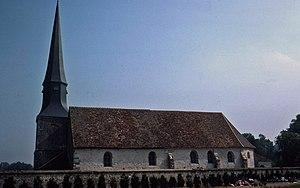
Extérieur
Sainte-Gemme-Moronval est une commune française située dans le département d'Eure-et-Loir en région Centre-Val de Loire.